Port Miami Tunnel

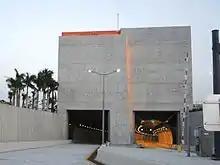
Watson Island entrance

The Port of Miami Tunnel (also State Road 887) is a bored, undersea tunnel in Miami, Florida. It consists of two parallel tunnels (one in each direction) that travel beneath Biscayne Bay, connecting the MacArthur Causeway on Watson Island with PortMiami on Dodge Island. It was built in a public–private partnership between three government entities—the Florida Department of Transportation, Miami-Dade County, and the City of Miami—and the private entity "MAT Concessionaire LLC", which was in charge of designing, building, and financing the project and holds a 30-year concession to operate the tunnel.